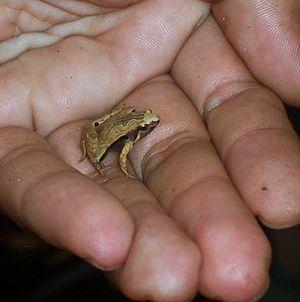
Microhyla achatina est une espèce d'amphibiens de la famille des Microhylidae.